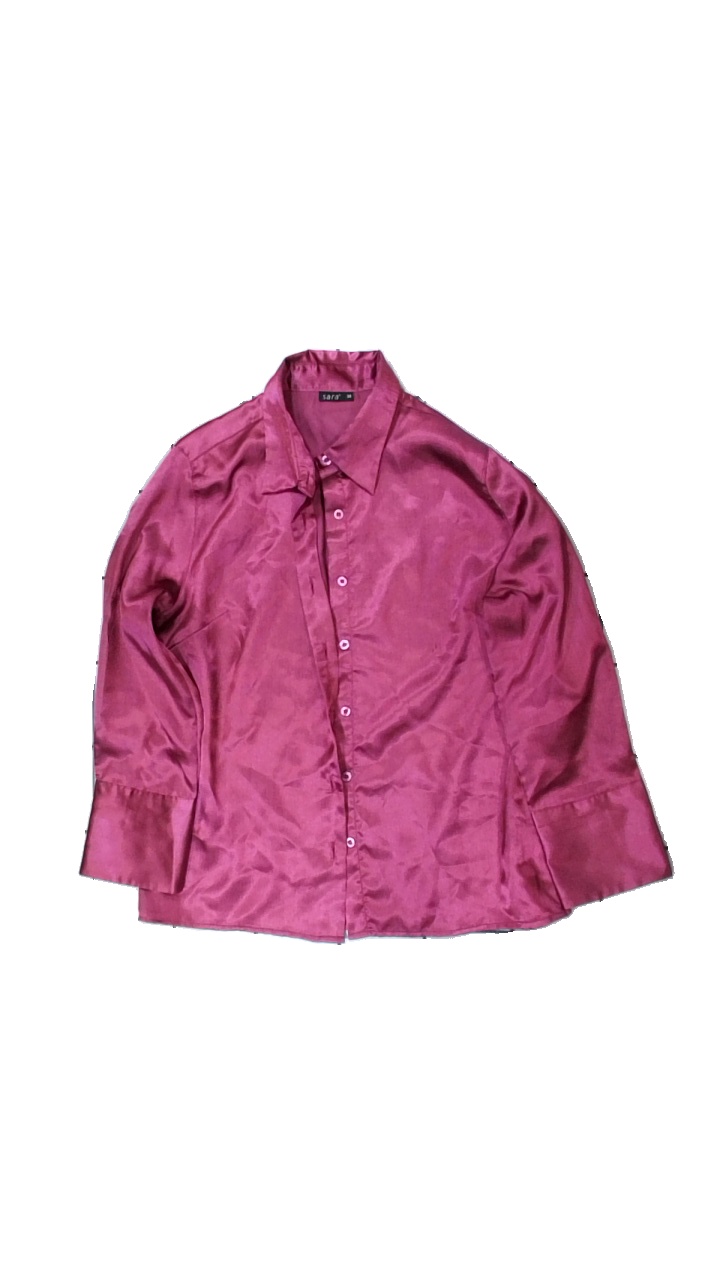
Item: Shirt (Ladies)
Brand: Sara
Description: skjorta
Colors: Pink
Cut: Regular
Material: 100% polyester
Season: All
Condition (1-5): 4
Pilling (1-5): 5
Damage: stor smuts fläck
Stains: Minor
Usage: Export
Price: <50